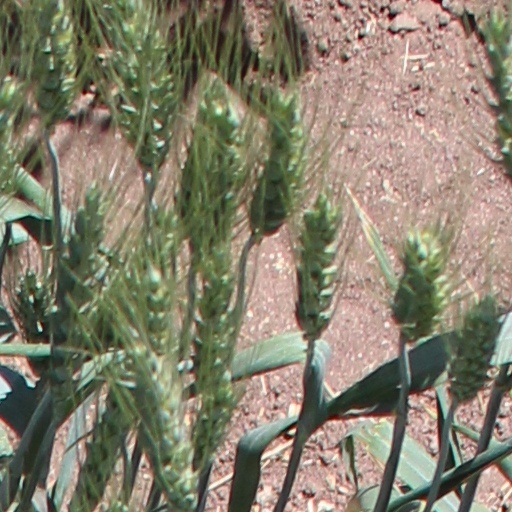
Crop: wheat